Pasta

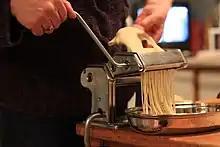
A pasta machine in use

Since at least the time of Cato's , basic pasta dough has been made mostly of wheat flour or semolina, with durum wheat used predominantly in the south and soft wheat in the north of Italy. Regionally other grains have been used, including those from barley, buckwheat, rye, rice and maize, as well as chestnut and chickpea flours. Liquid, often in the form of eggs, is used to turn the flour into a dough.